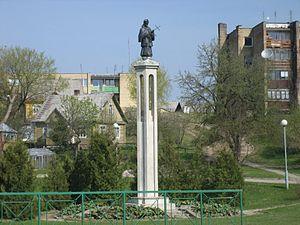
Molėtai ou Moletai est le chef-lieu de la municipalité du district de Molėtai, en Lituanie.